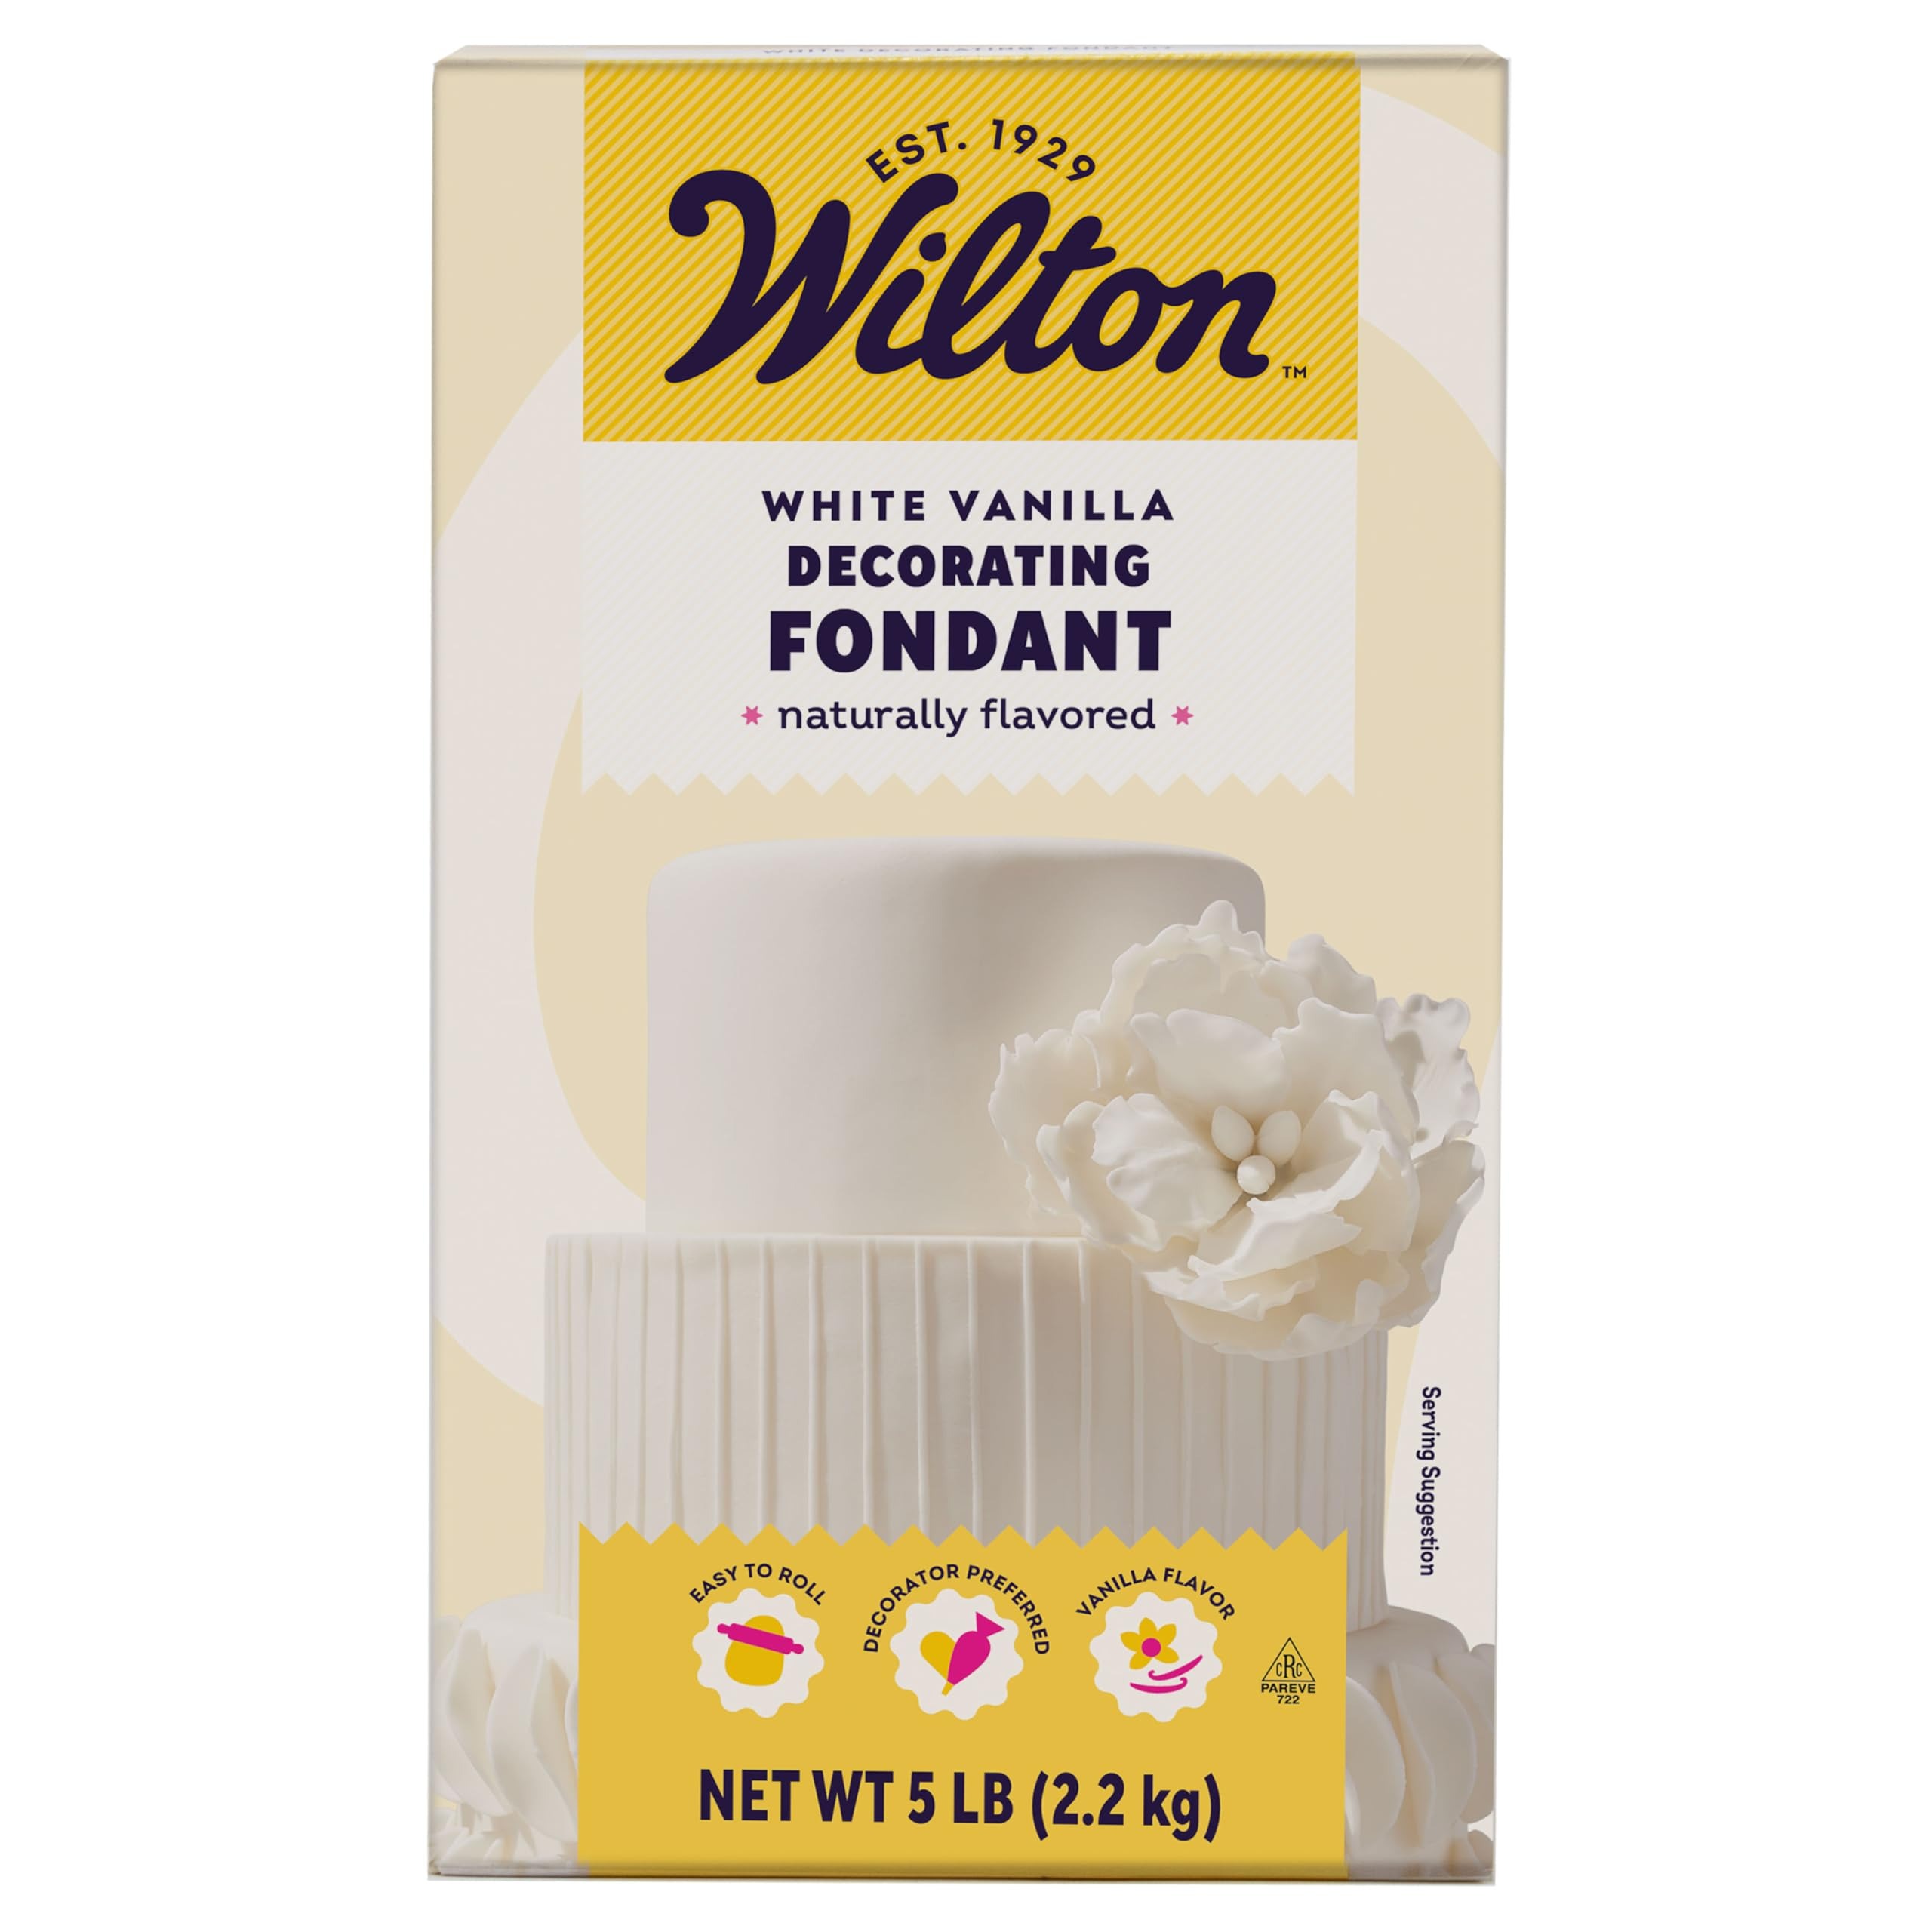
Item Name: Wilton Decorator Preferred White Fondant for Cake Decorating, 5 lb
Bullet Point 1: Make your birthday cake, cupcakes, cookies and other fun desserts extra special with Wilton fondant
Bullet Point 2: Wilton's vanilla flavored fondant is ready-to-go out of the box, easy to use and fun for all ages
Bullet Point 3: Add food coloring or other fondant colors to make a unique color, pattern, or design for your cakes
Bullet Point 4: Decorate with edible paint or easily cut out fun shapes like leaves, bows, ribbons, flowers and more
Bullet Point 5: Add our smooth, tasty, and easy to roll fondant to your cake decorating supplies; certified kosher
Value: 80.0
Unit: Ounce

Price: 19.44